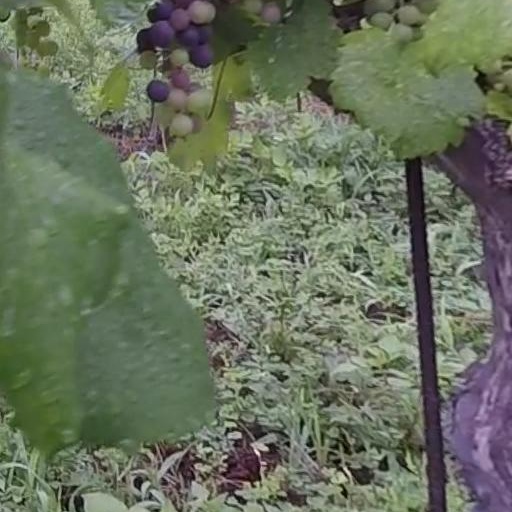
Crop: grape